Vietnamese art

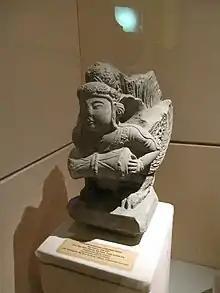
Kinari figure, Lý period

Vietnamese art and ceramics during this period of independence (approximately 10th to 15th centuries) flourished. The ceramics from this period were thought to have been largely influenced by both ancient native styles and the Tang and later Song dynasty's art, including applying the "three colors" concept to its ceramics. Chinese-influenced philosophies adopted by the Vietnamese such as Confucianism, Mahayana Buddhism and Taoism all had a lasting impression on Vietnamese art. Some also claim there are small traces of Cham influences to be found as well.